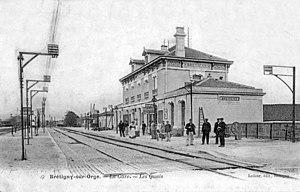
L'intérieur de la gare de Brétigny avec un quai central et le bâtiment remodelé (décorations de façade, chiens assis, cheminées...) et agrandi (deux ailes à deux ouvertures).
La gare de Brétigny est une gare ferroviaire française de la ligne de Paris-Austerlitz à Bordeaux-Saint-Jean, située sur le territoire de la commune de Brétigny-sur-Orge, dans le département de l'Essonne en région Île-de-France.